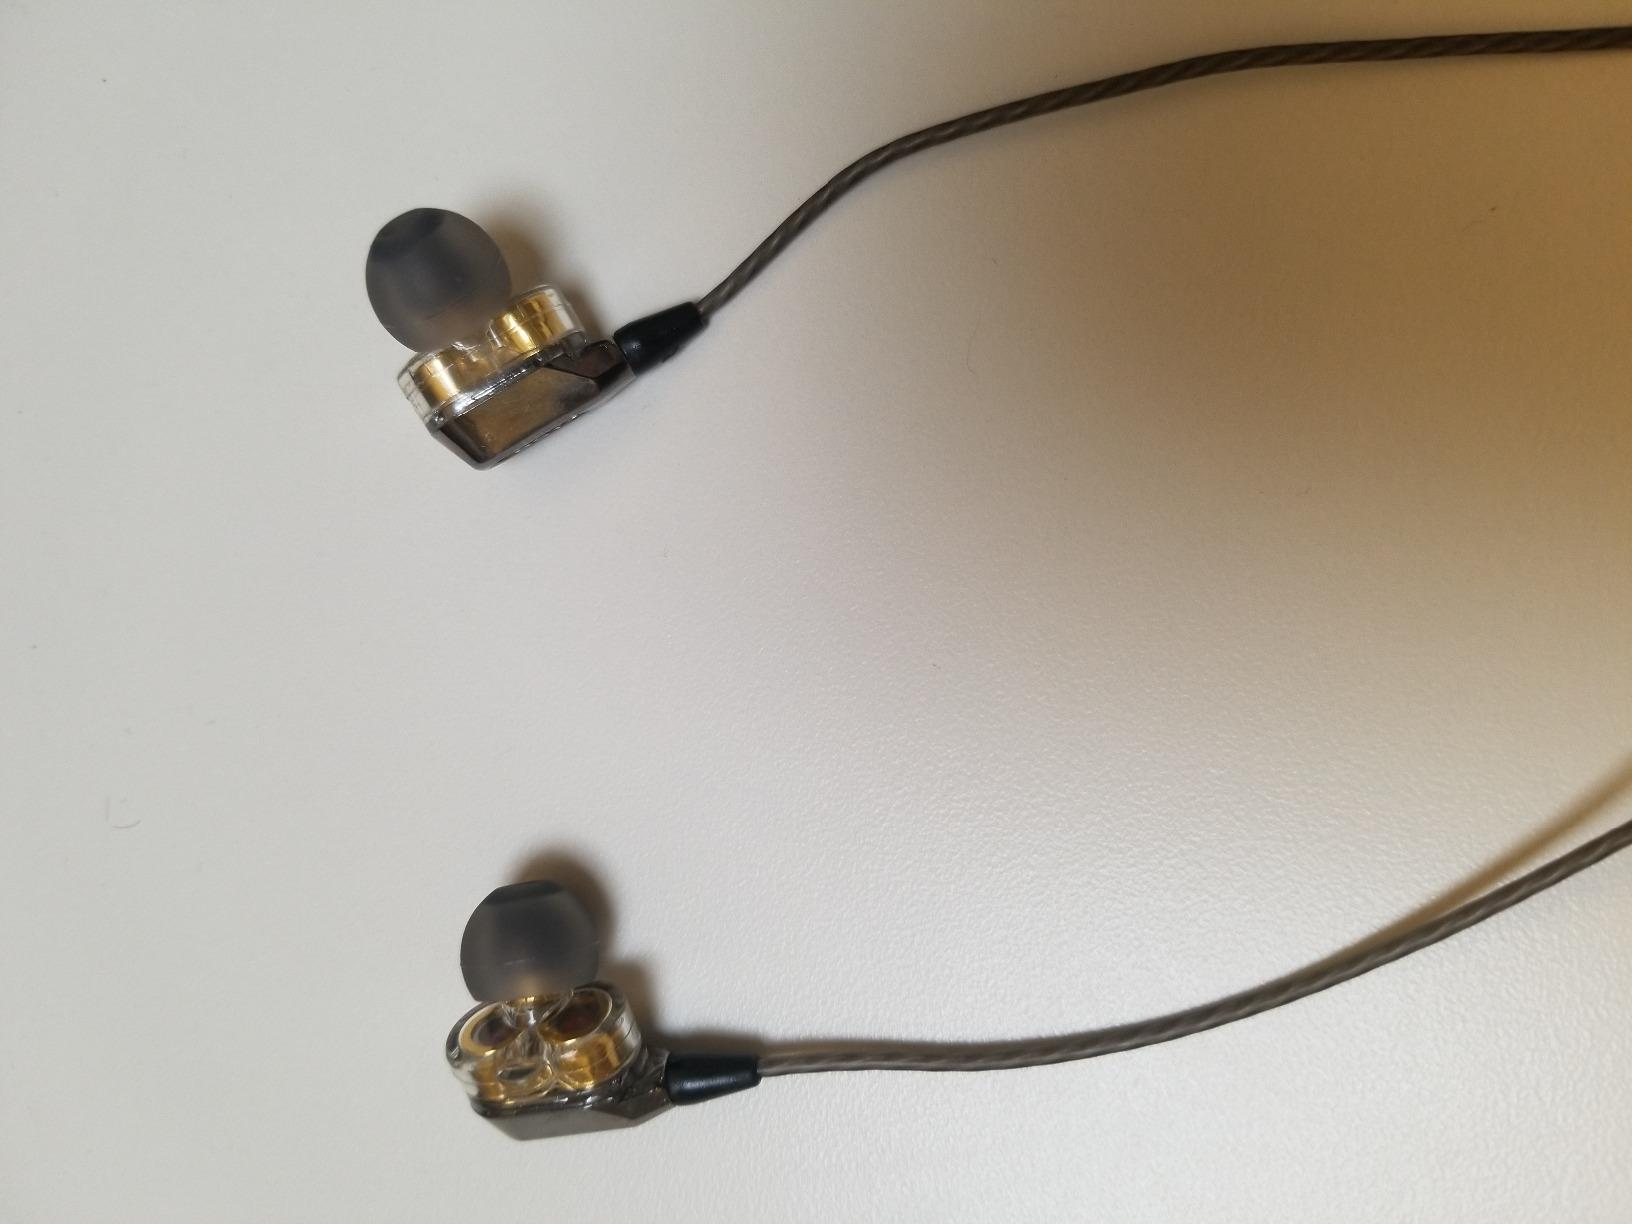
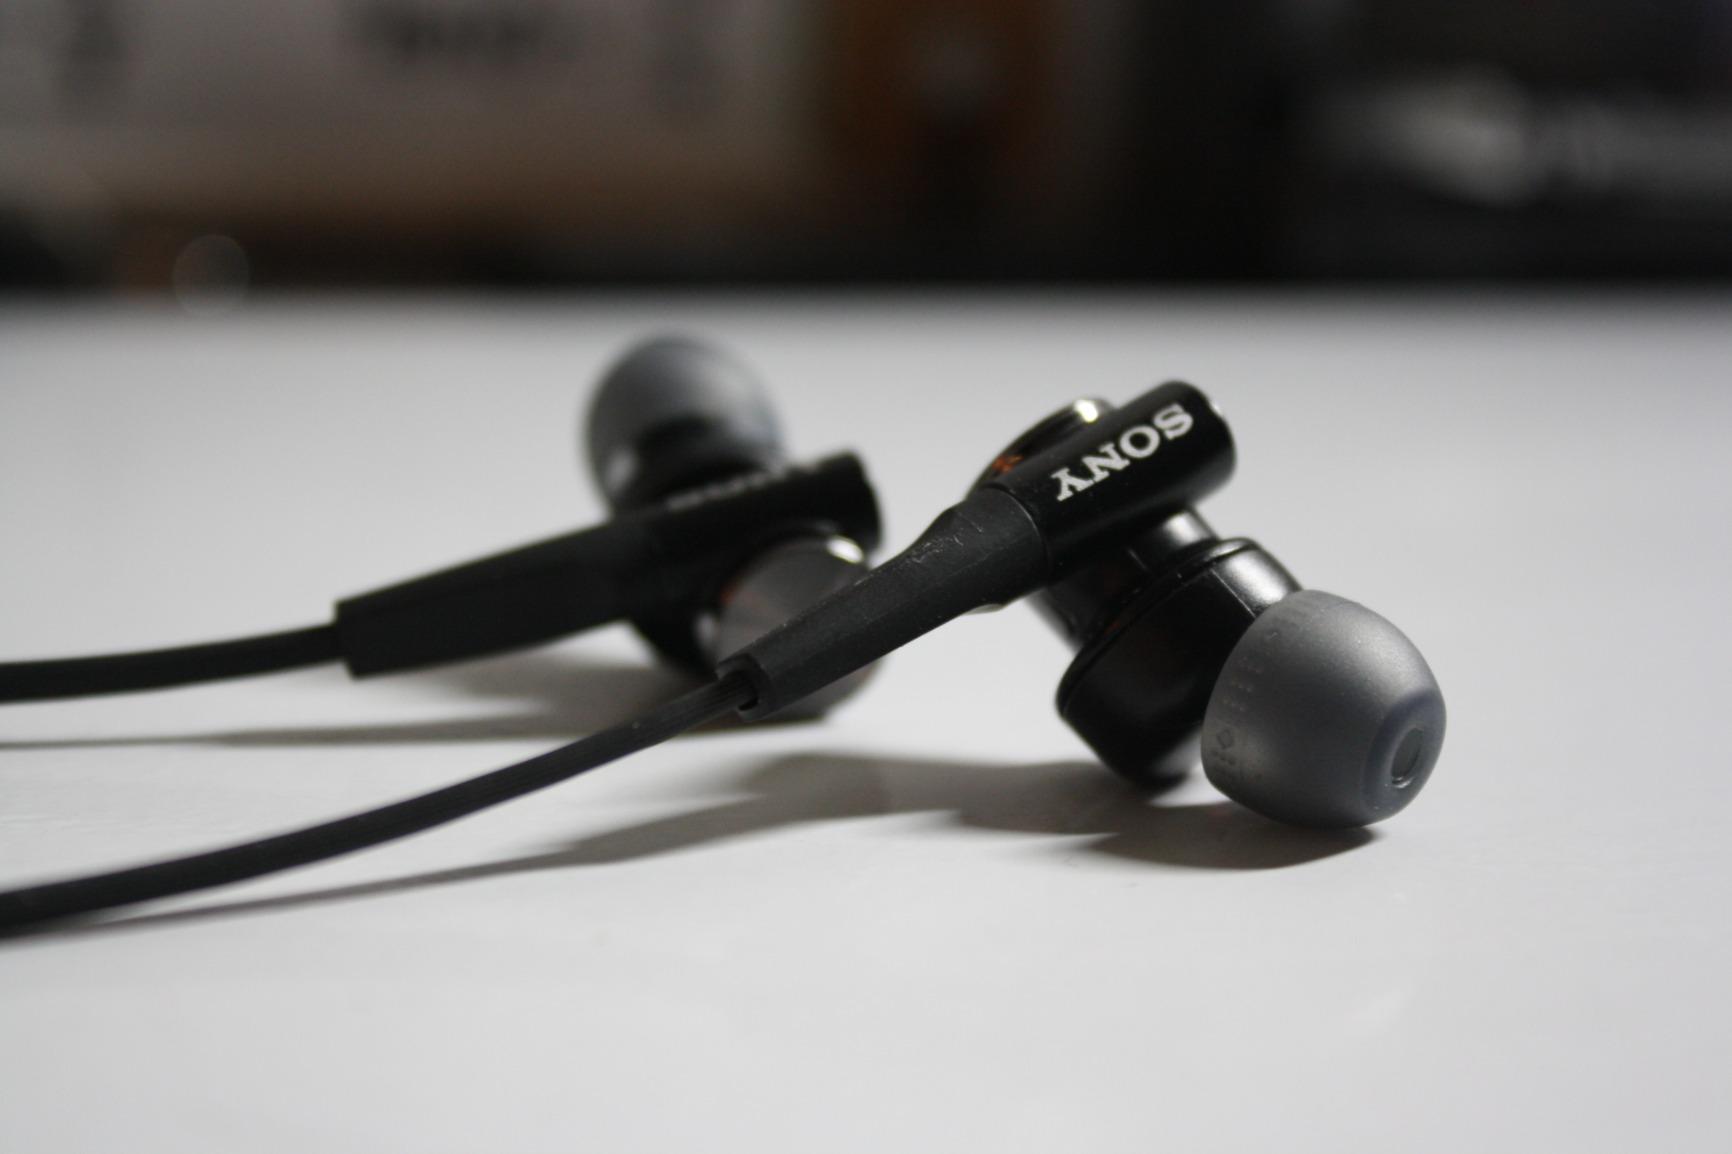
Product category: headphones
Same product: no